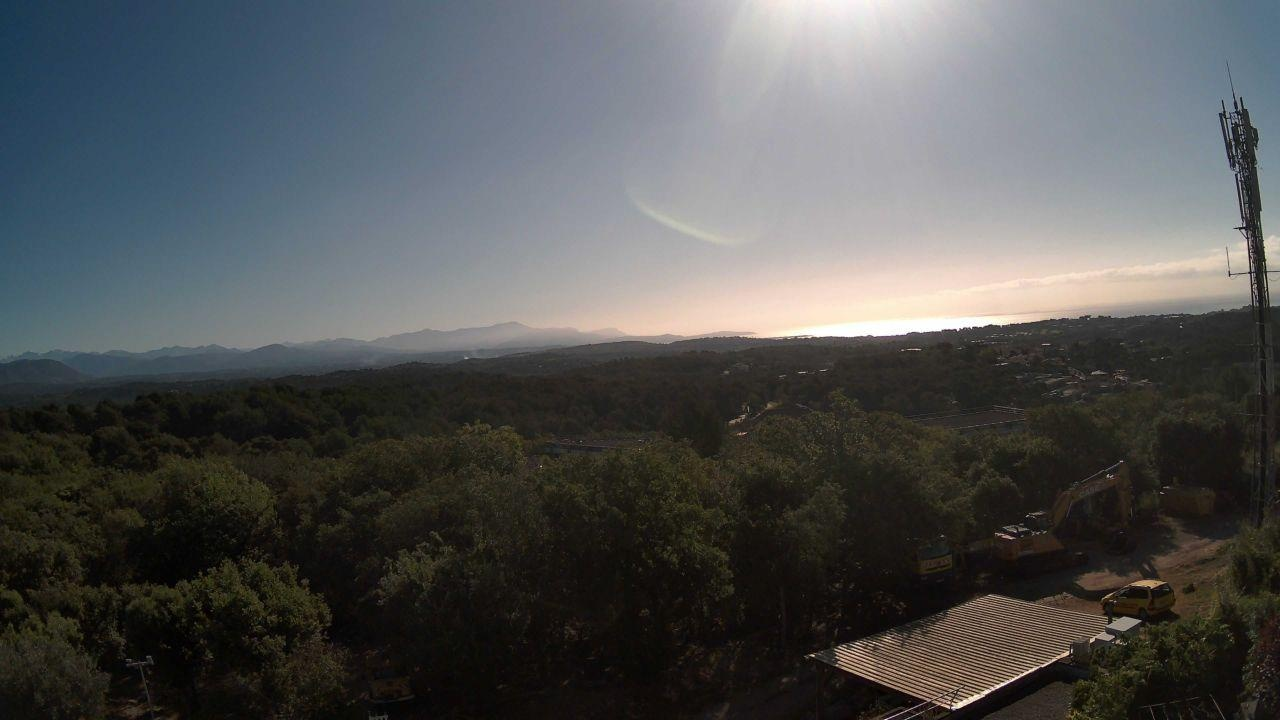
Fire: no
Smoke: yes